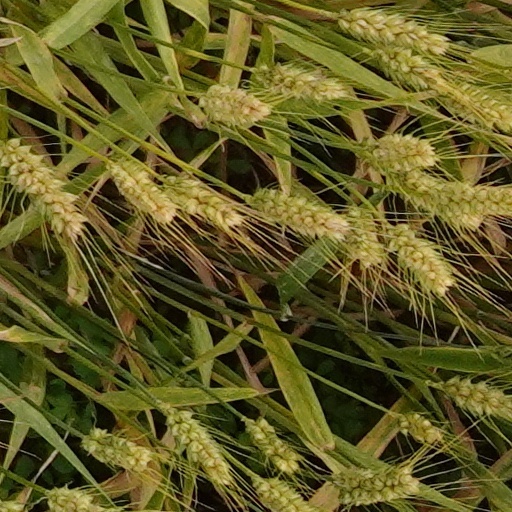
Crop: wheat